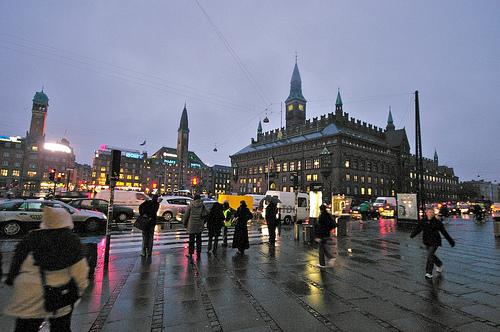
Weather: rain or strom